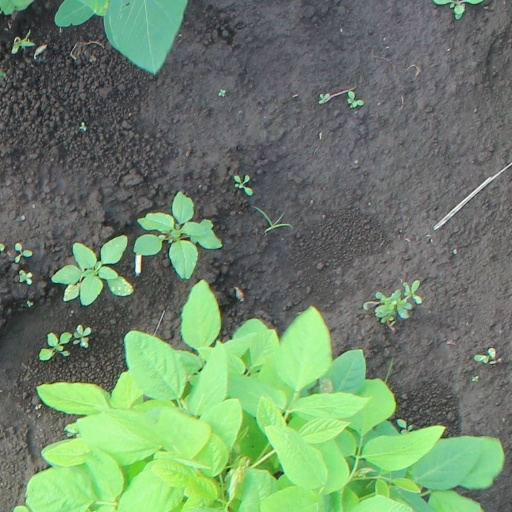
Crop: soybean